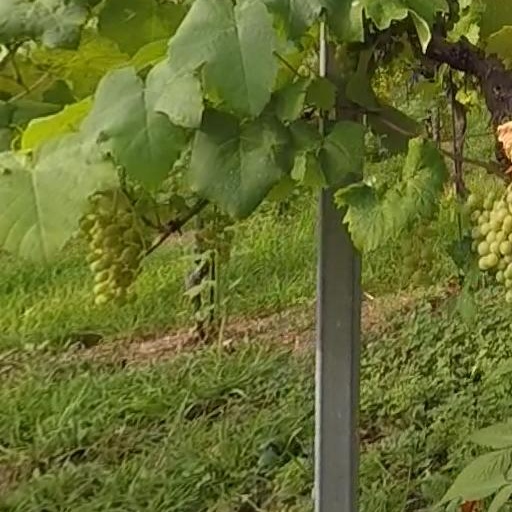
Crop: grape